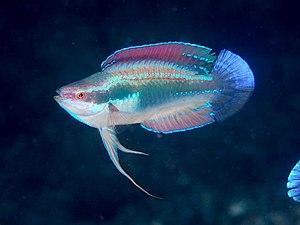
Cirrhilabrus est un genre de poissons de la famille des Labridae communément connu sous le nom de vieille. Ces poissons sont réputés en aquariophilie pour leurs couleurs très chatoyantes et leur comportement plutôt paisible, même si certains mâles sont agressifs envers leur congénères.